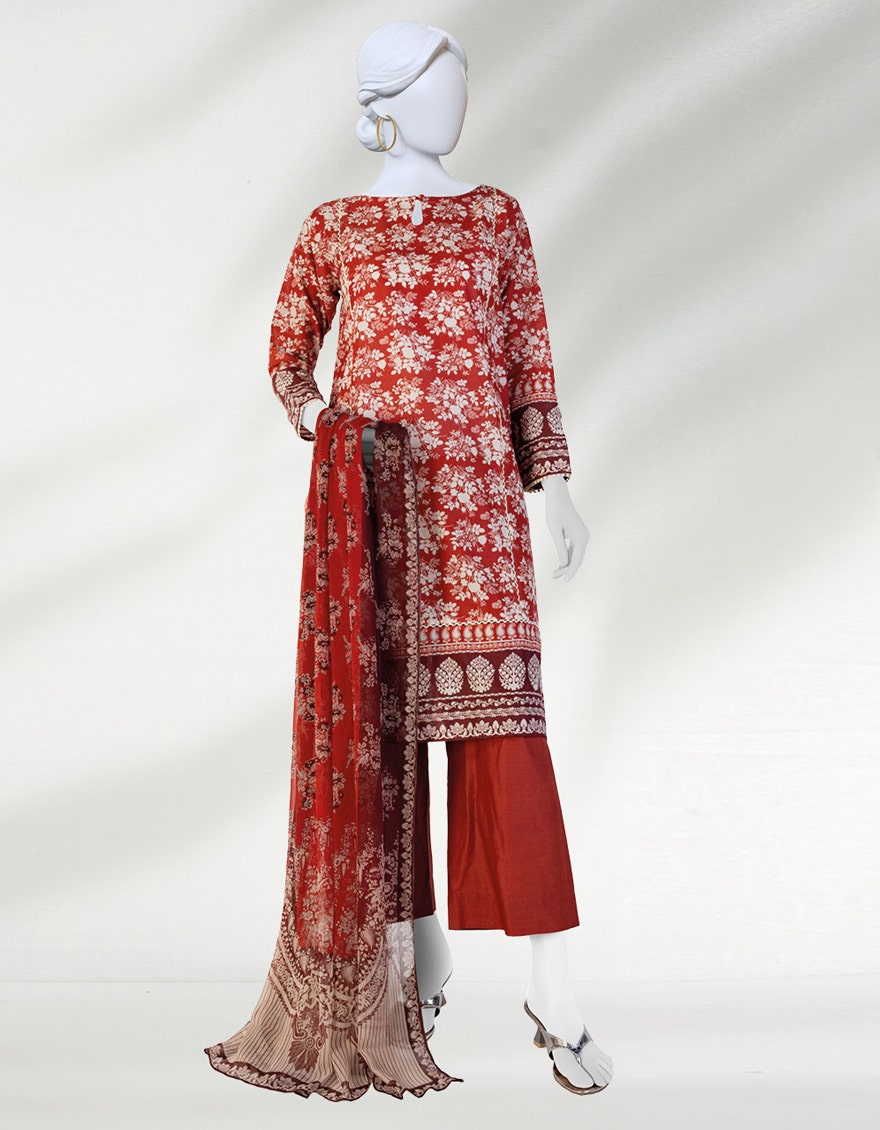
red multi embroidered salwar suit